Kinney Run

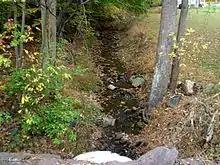
Kinney Run near its headwaters, looking upstream (October 2013)

Kinney Run rises in Scott Township. It heads through moderately steep or steep uplands along 5th Street Hollow Road before crossing 5th Street Hollow Road, passing a forested area and U.S. Route 11 into a flood plain. After crossing under U.S. Route 11, the stream goes through the Espy Bog. The last are on a flood plain. Here, the stream has a gradient of 0.002 meters downwards per meter. The flood plain that Kinney Run flows through is shared by another stream, called Unnamed Tributary Number 10. Kinney Run then flows into Bloomsburg, passing by three wetlands and the Bloomsburg Town Park before emptying into the Susquehanna River at the end of Market Street. Downstream of the point where Kinney Run crosses 5th Street Hollow Road, it passes by only two areas of steep slopes. Both of these areas are in Bloomsburg.